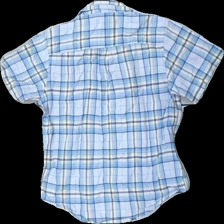
View: back
Type: Shirt
Category: Children
Brand: Gap
Colors: Blue, Yellow, Red
Material: 100% cotton
Pattern: Checkered print
Cut: Regular
Size: 104
Season: All
Damage location: top center
Damage 2 location: top right
Damage 3 location: middle center
Price range: 50-100
Recommended usage: Reuse
Description: rutig kortärmad skjorta